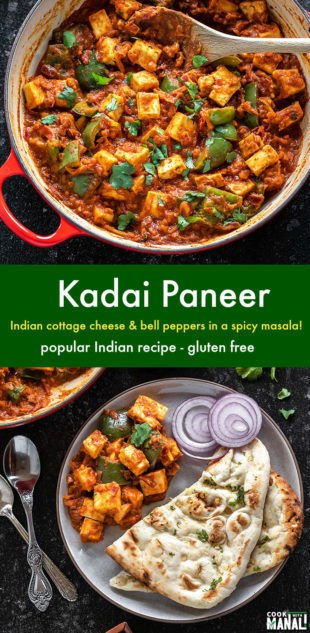
Dish: kadai_paneer